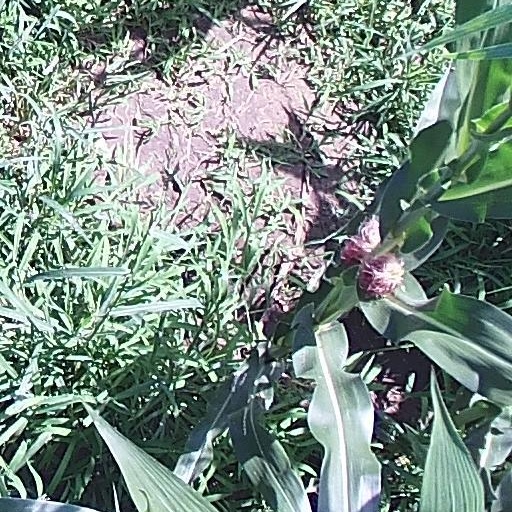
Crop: maize; corn